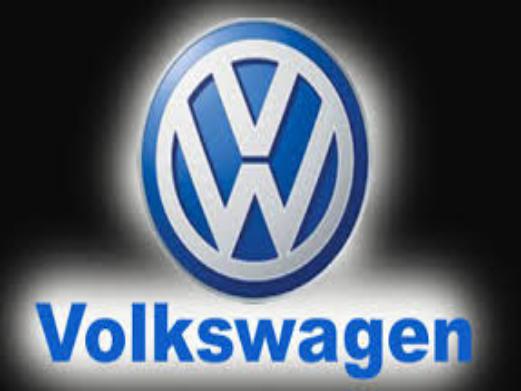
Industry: Transportation